Pietà (Southern German, Cloisters)

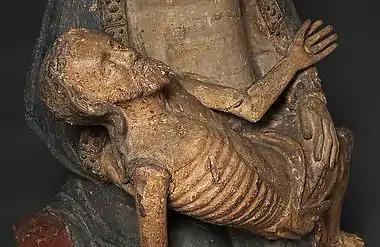
Detail showing the dead body of Christ

The statuette is made from poplar wood, plaster, paint and gilding. Its back is hollowed out, although closed with a board. It was for a period attached to a reliquary. This German style was adapted by French carvers, although with softer and less brutally realistic tones.